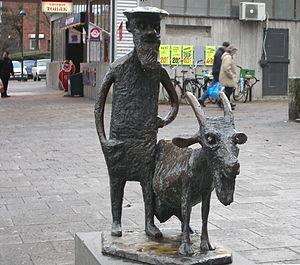
Västertorp est un quartier de la banlieue sud de Stockholm, situé dans le district de Hägersten-Liljeholmen.